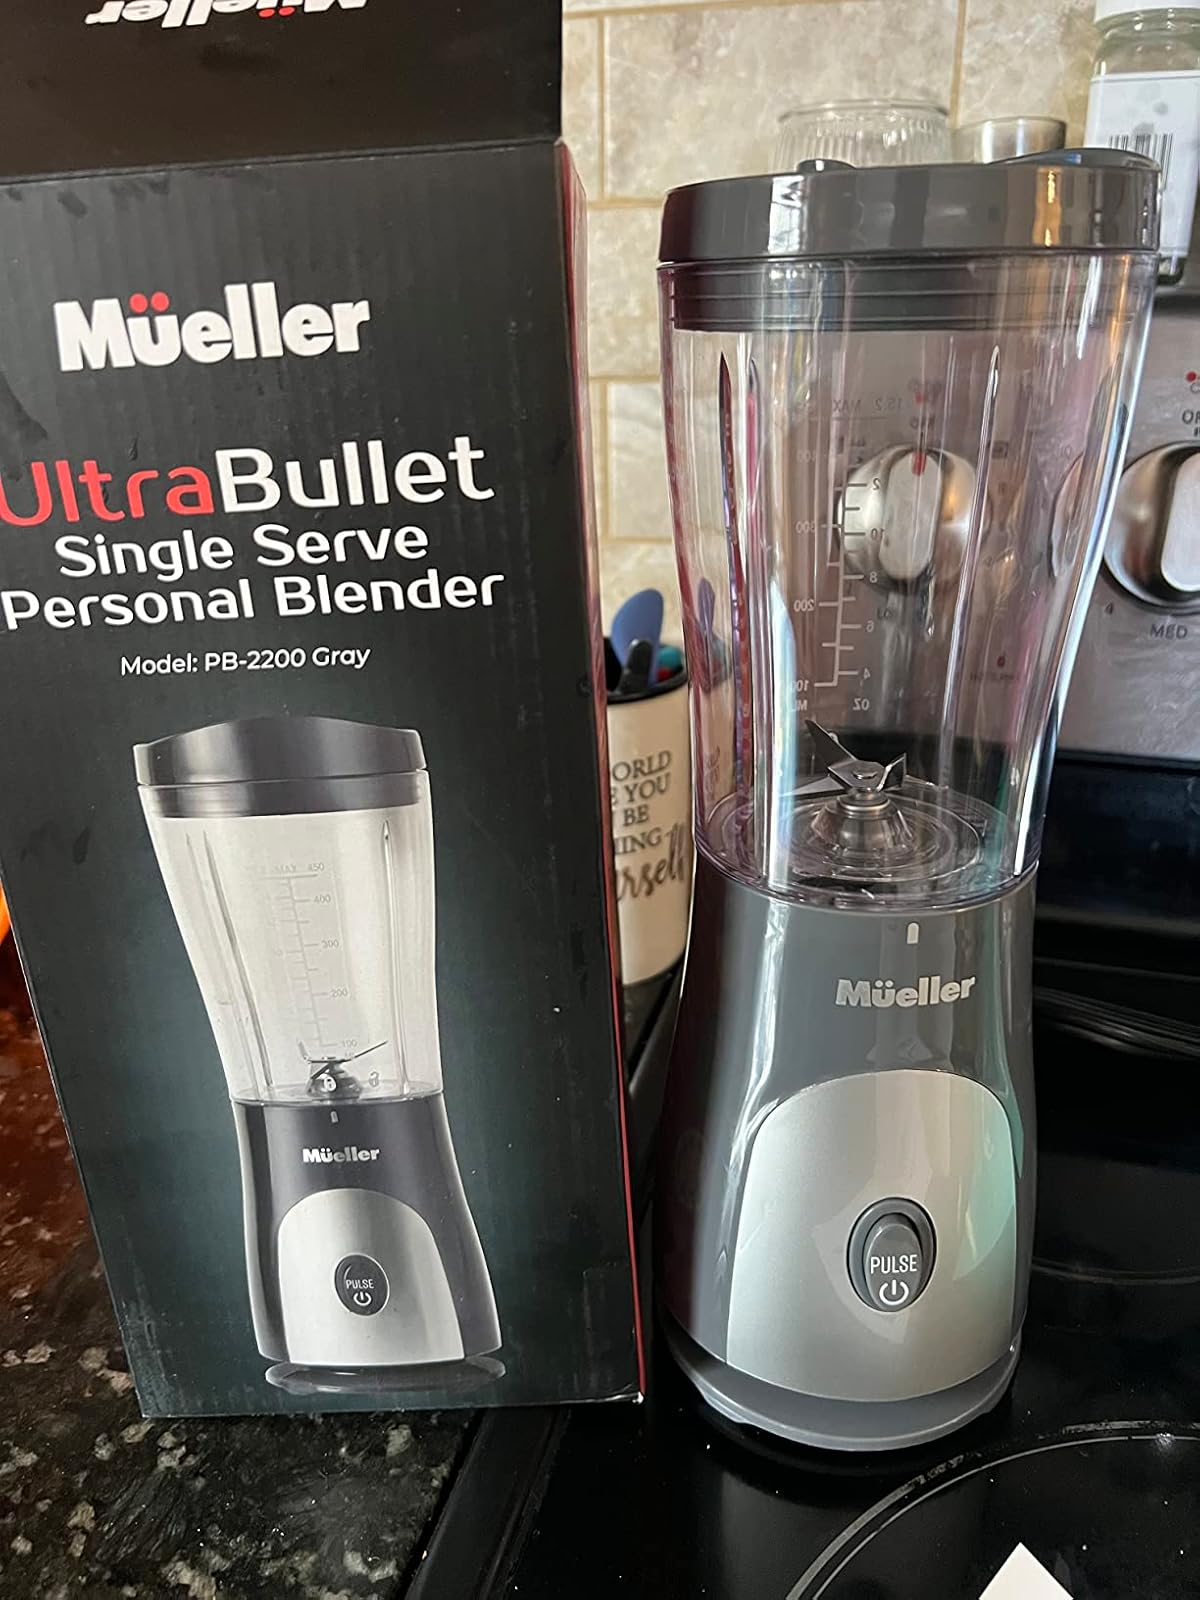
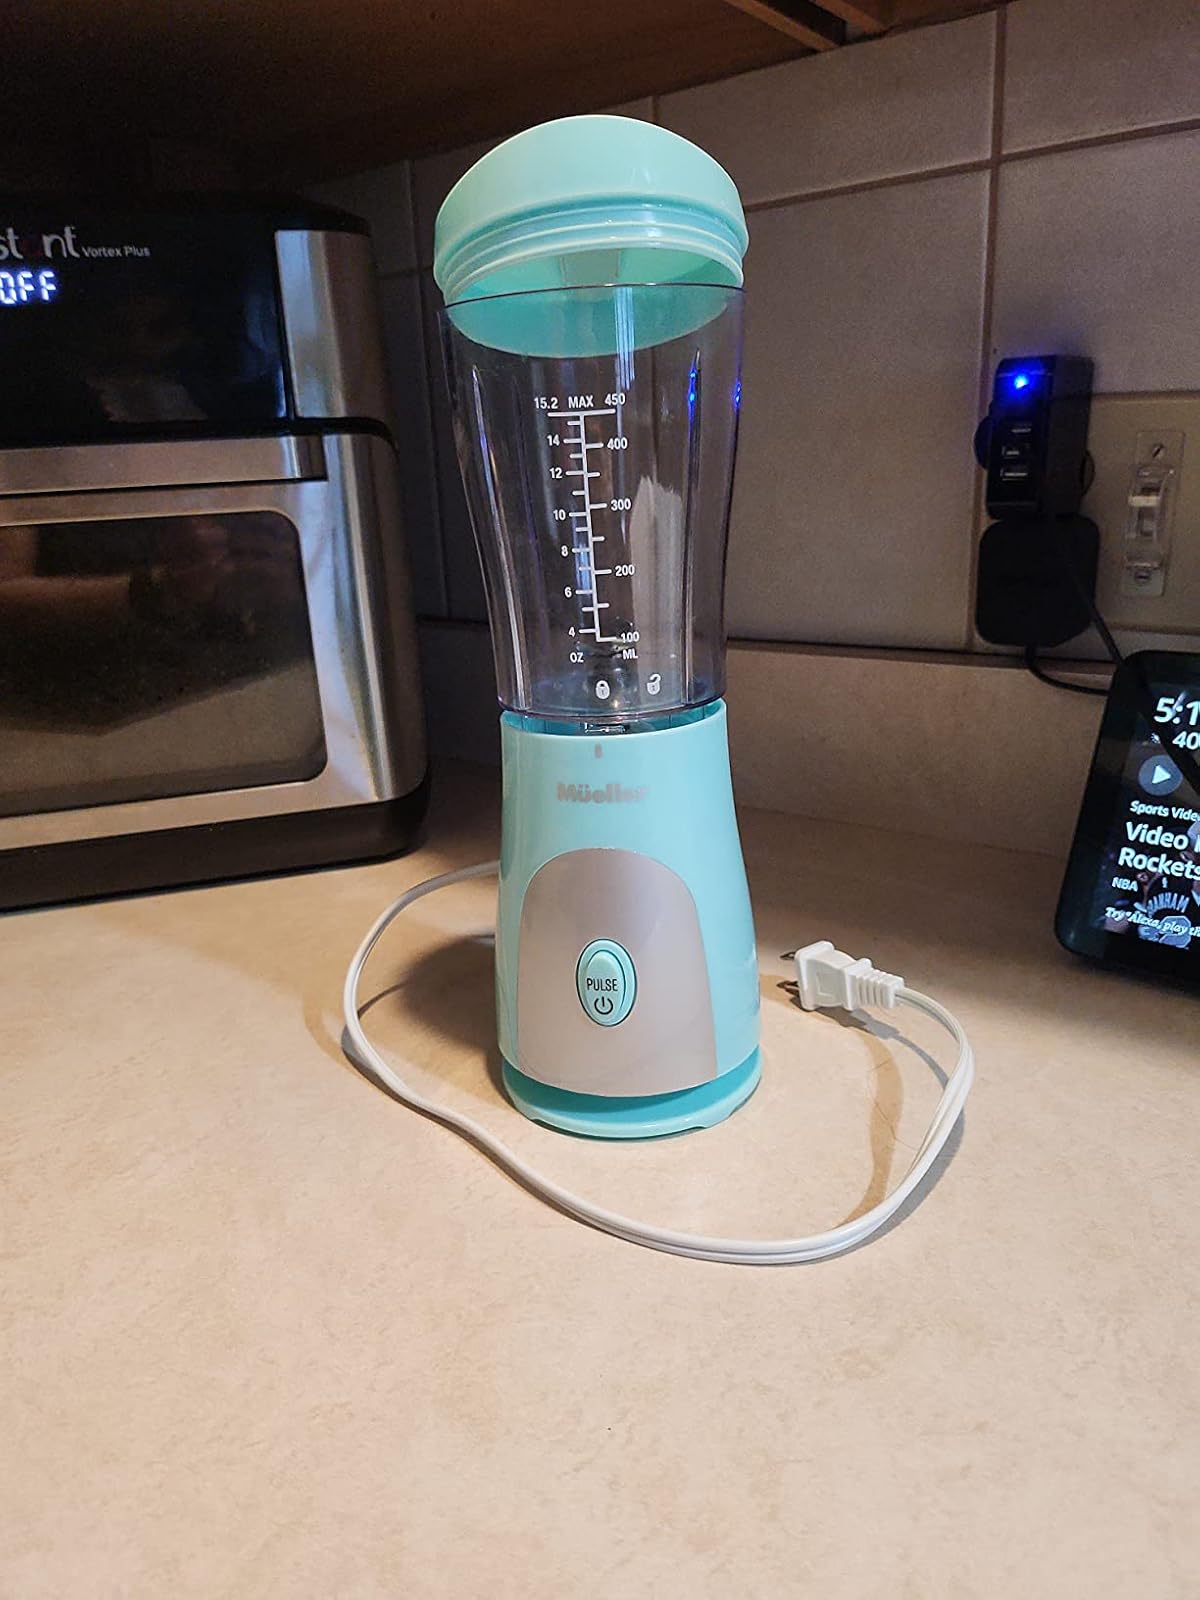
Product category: items_blender
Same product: no